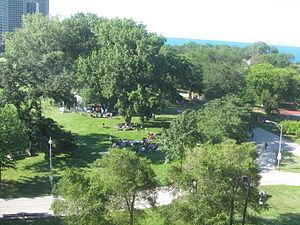
Chicago est la deuxième ville des États-Unis à posséder le plus de parcs et d'espaces verts après New York. La commune compte 570 parcs municipaux couvrant une superficie de plus de 7 300 acres d'espaces verts à travers toute la ville et la majorité d'entre eux sont sous la gestion du Chicago Park District.